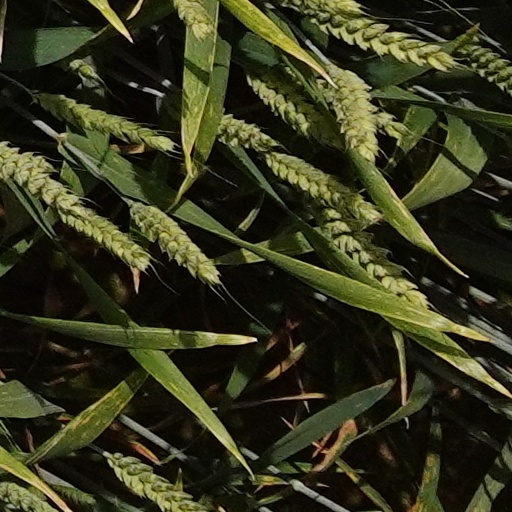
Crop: wheat